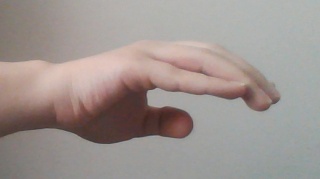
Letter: jeem